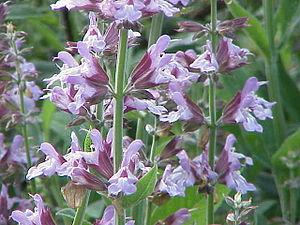
Cette liste de Tracheophyta de Bosnie-Herzégovine, ainsi que d’espèces introduites est un aperçu incomplet d’espèces de mousses, de fougères, de gymnospermes et d’angiospermes citées dans la littérature disponible en langues bosniaque, croate, serbe et serbo-croate. Cet aperçu n’inclue pas des espèces cultivées ni celles occasionnellement introduites.